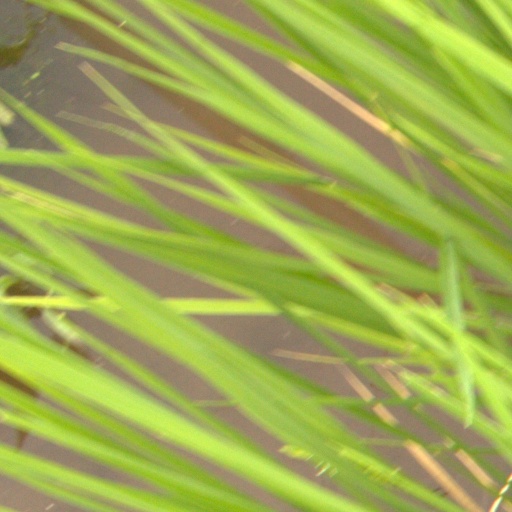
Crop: rice